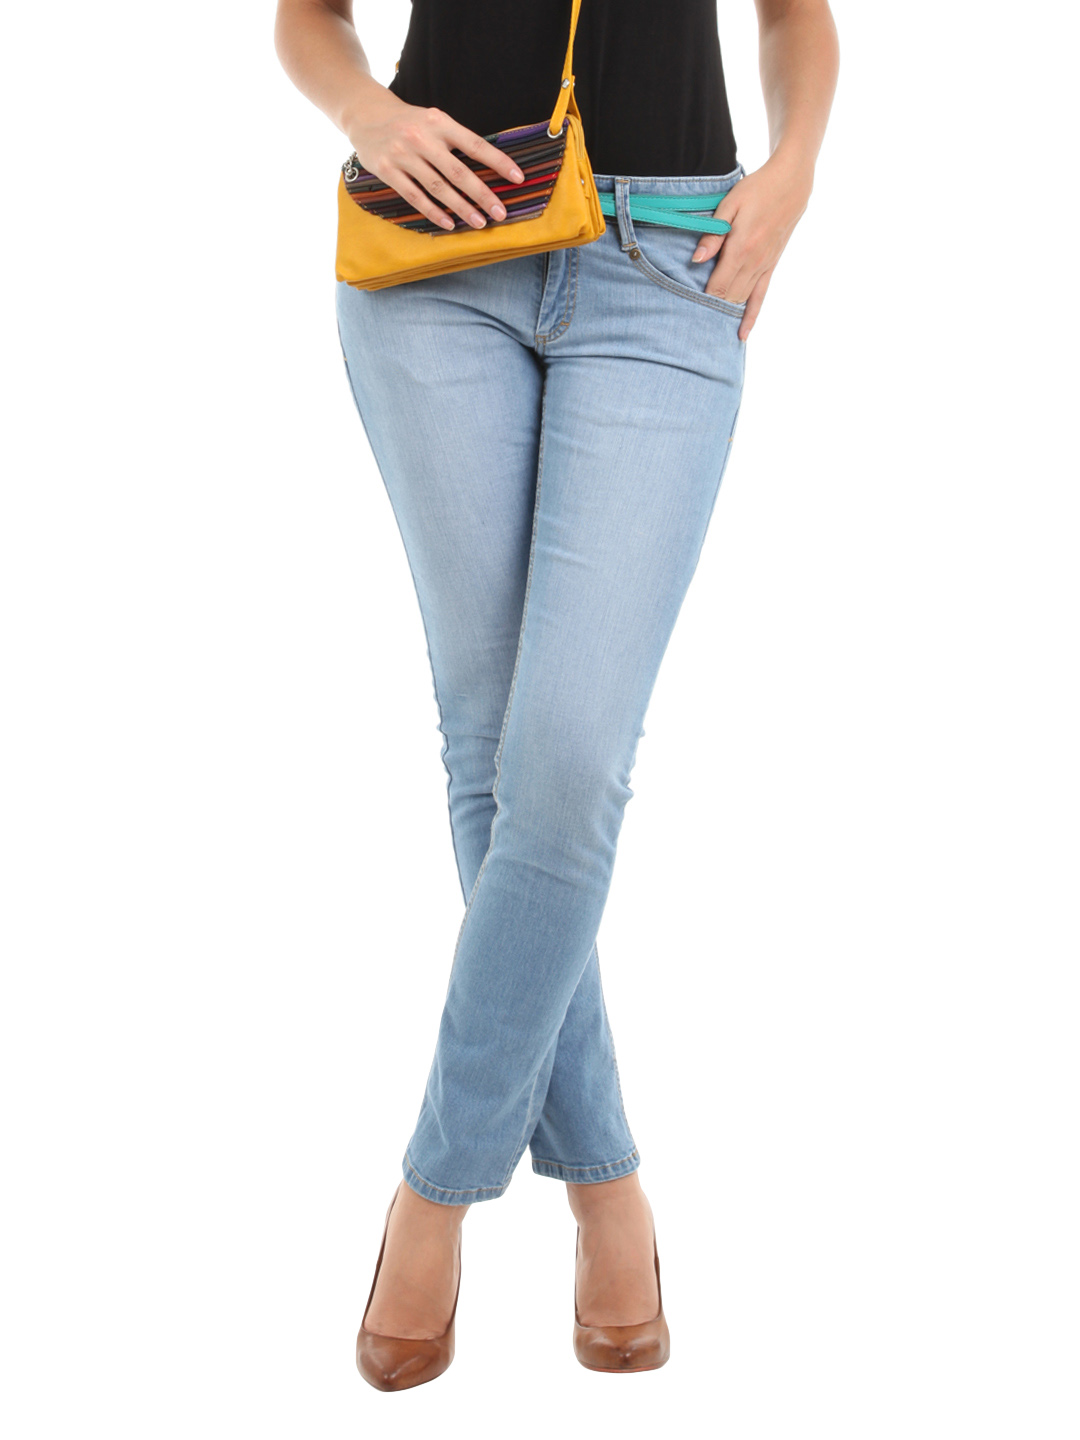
Elle Women Light Blue Jeans
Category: Apparel / Bottomwear / Jeans
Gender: Women
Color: Blue
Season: Summer 2012
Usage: Casual